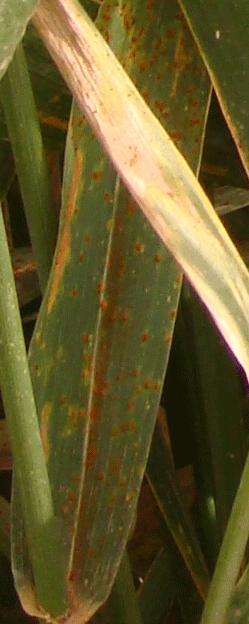
Label: Wheat___Brown_Rust